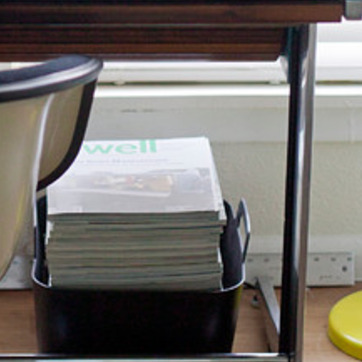
Material: paper